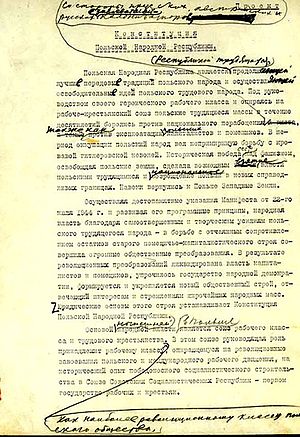
Folkerepublikken Polen
Udkast til forfatningen for Folkerepublikken Polen med Stalins håndskrevne rettelser
Folkerepublikken Polen eksisterede fra 1952 til 1990, og var en sovjetisk marionetstat styret af det polske kommunistparti, Polska Zjednoczona Partia Robotnicza.